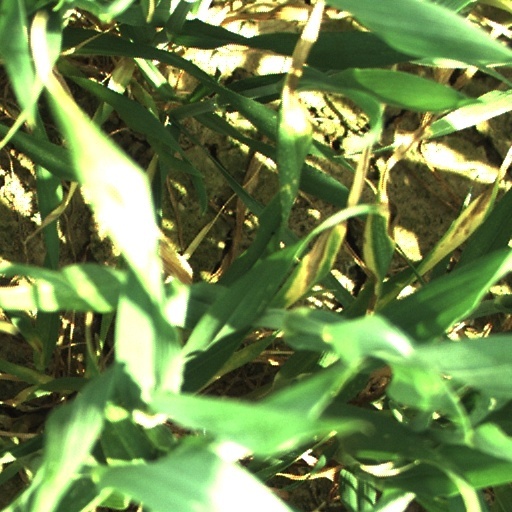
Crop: wheat